Lake Titicaca

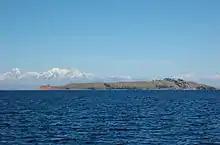
Isla de la Luna and Cordillera Real

Amantani is another small island on Lake Titicaca populated by Quechua speakers. About 4,000 people live in 10 communities on the roughly circular island. Two mountain peaks, called Pachatata (Father Earth) and Pachamama (Mother Earth) and ancient ruins are on the top of both peaks. The hillsides that rise up from the lake are terraced and planted with wheat, potatoes, and vegetables. Most of the small fields are worked by hand. Long stone fences divide the fields, and cattle and sheep graze on the hillsides.